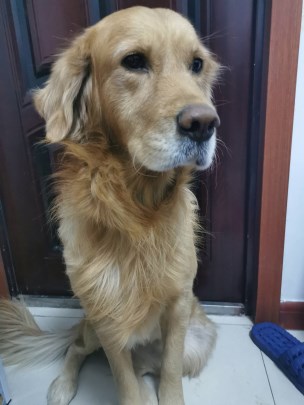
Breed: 5355-n000126-golden_retriever